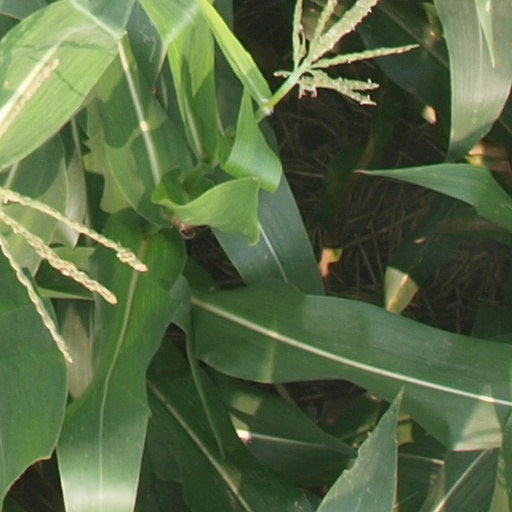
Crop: maize; corn